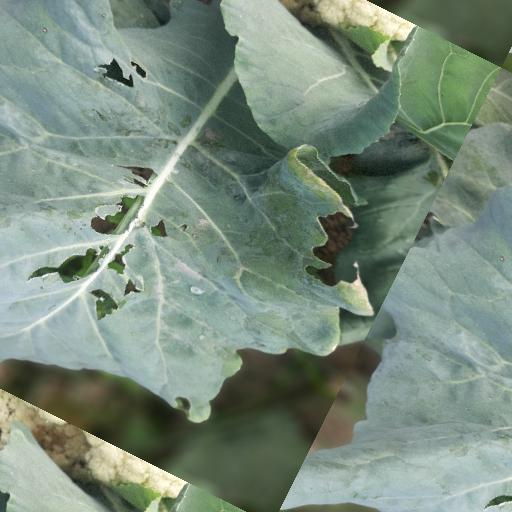
Label: Black Rot